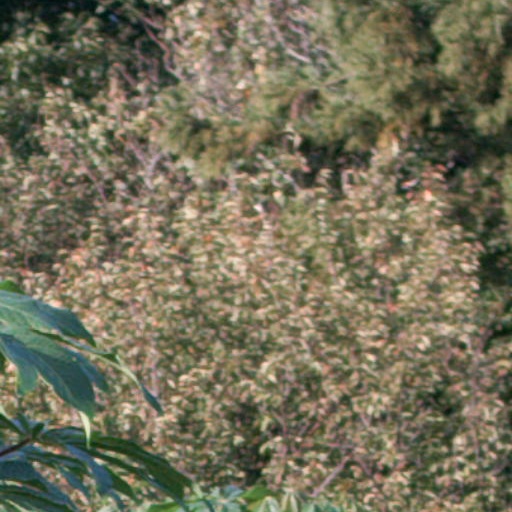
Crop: cassava